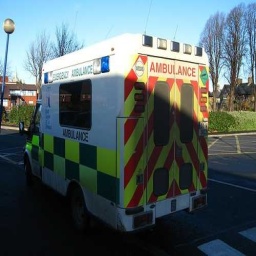
Label: ambulance